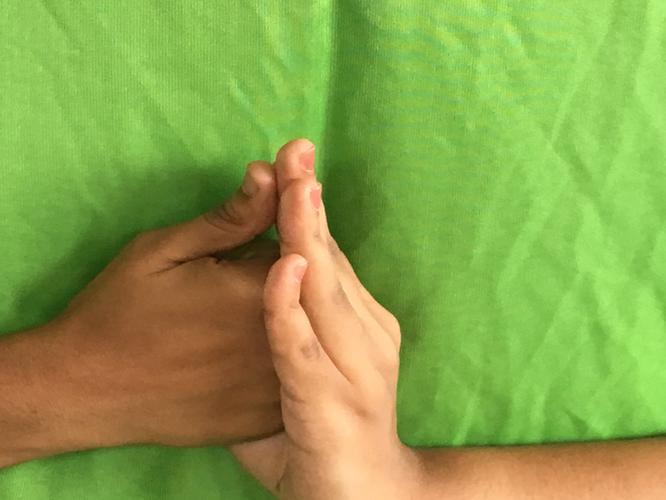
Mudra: Shanka
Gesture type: double_hand